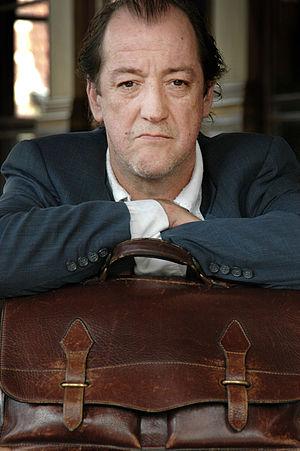
Josse De Pauw est un acteur, metteur en scène de théâtre et réalisateur de cinéma belge.